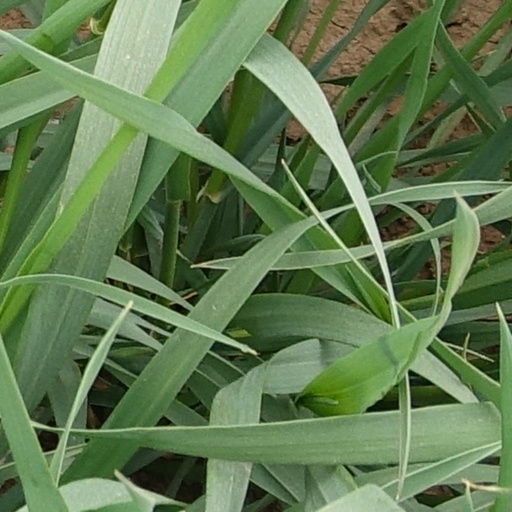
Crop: wheat